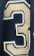
Number: 3